Sukhrungpha

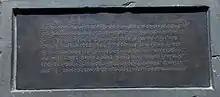
Rudra Singha's Lepeta Kata copper inscription.

Since the days of Sudangphaa, Sanskritisation or Indianization of the gained momentum and reached its peak during the regime of Rudra Singha and Siva Singha.